Pat Walshe

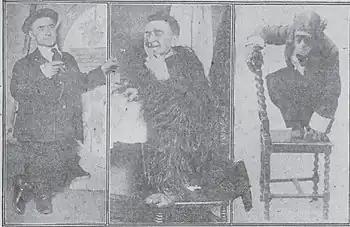

Pat Walshe was born as Patrick Walshe, on July 26, 1900, in New York City. Living his early years in Brooklyn, Walshe had a form of restricted growth, and as a result never grew to be taller than 3'11".